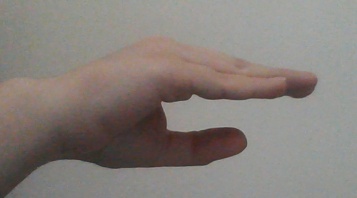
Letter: jeem